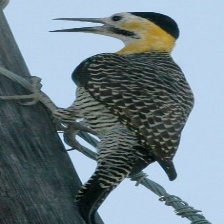
Species: CAMPO FLICKER
Scientific name: COLAPTES CAMPESTRIS